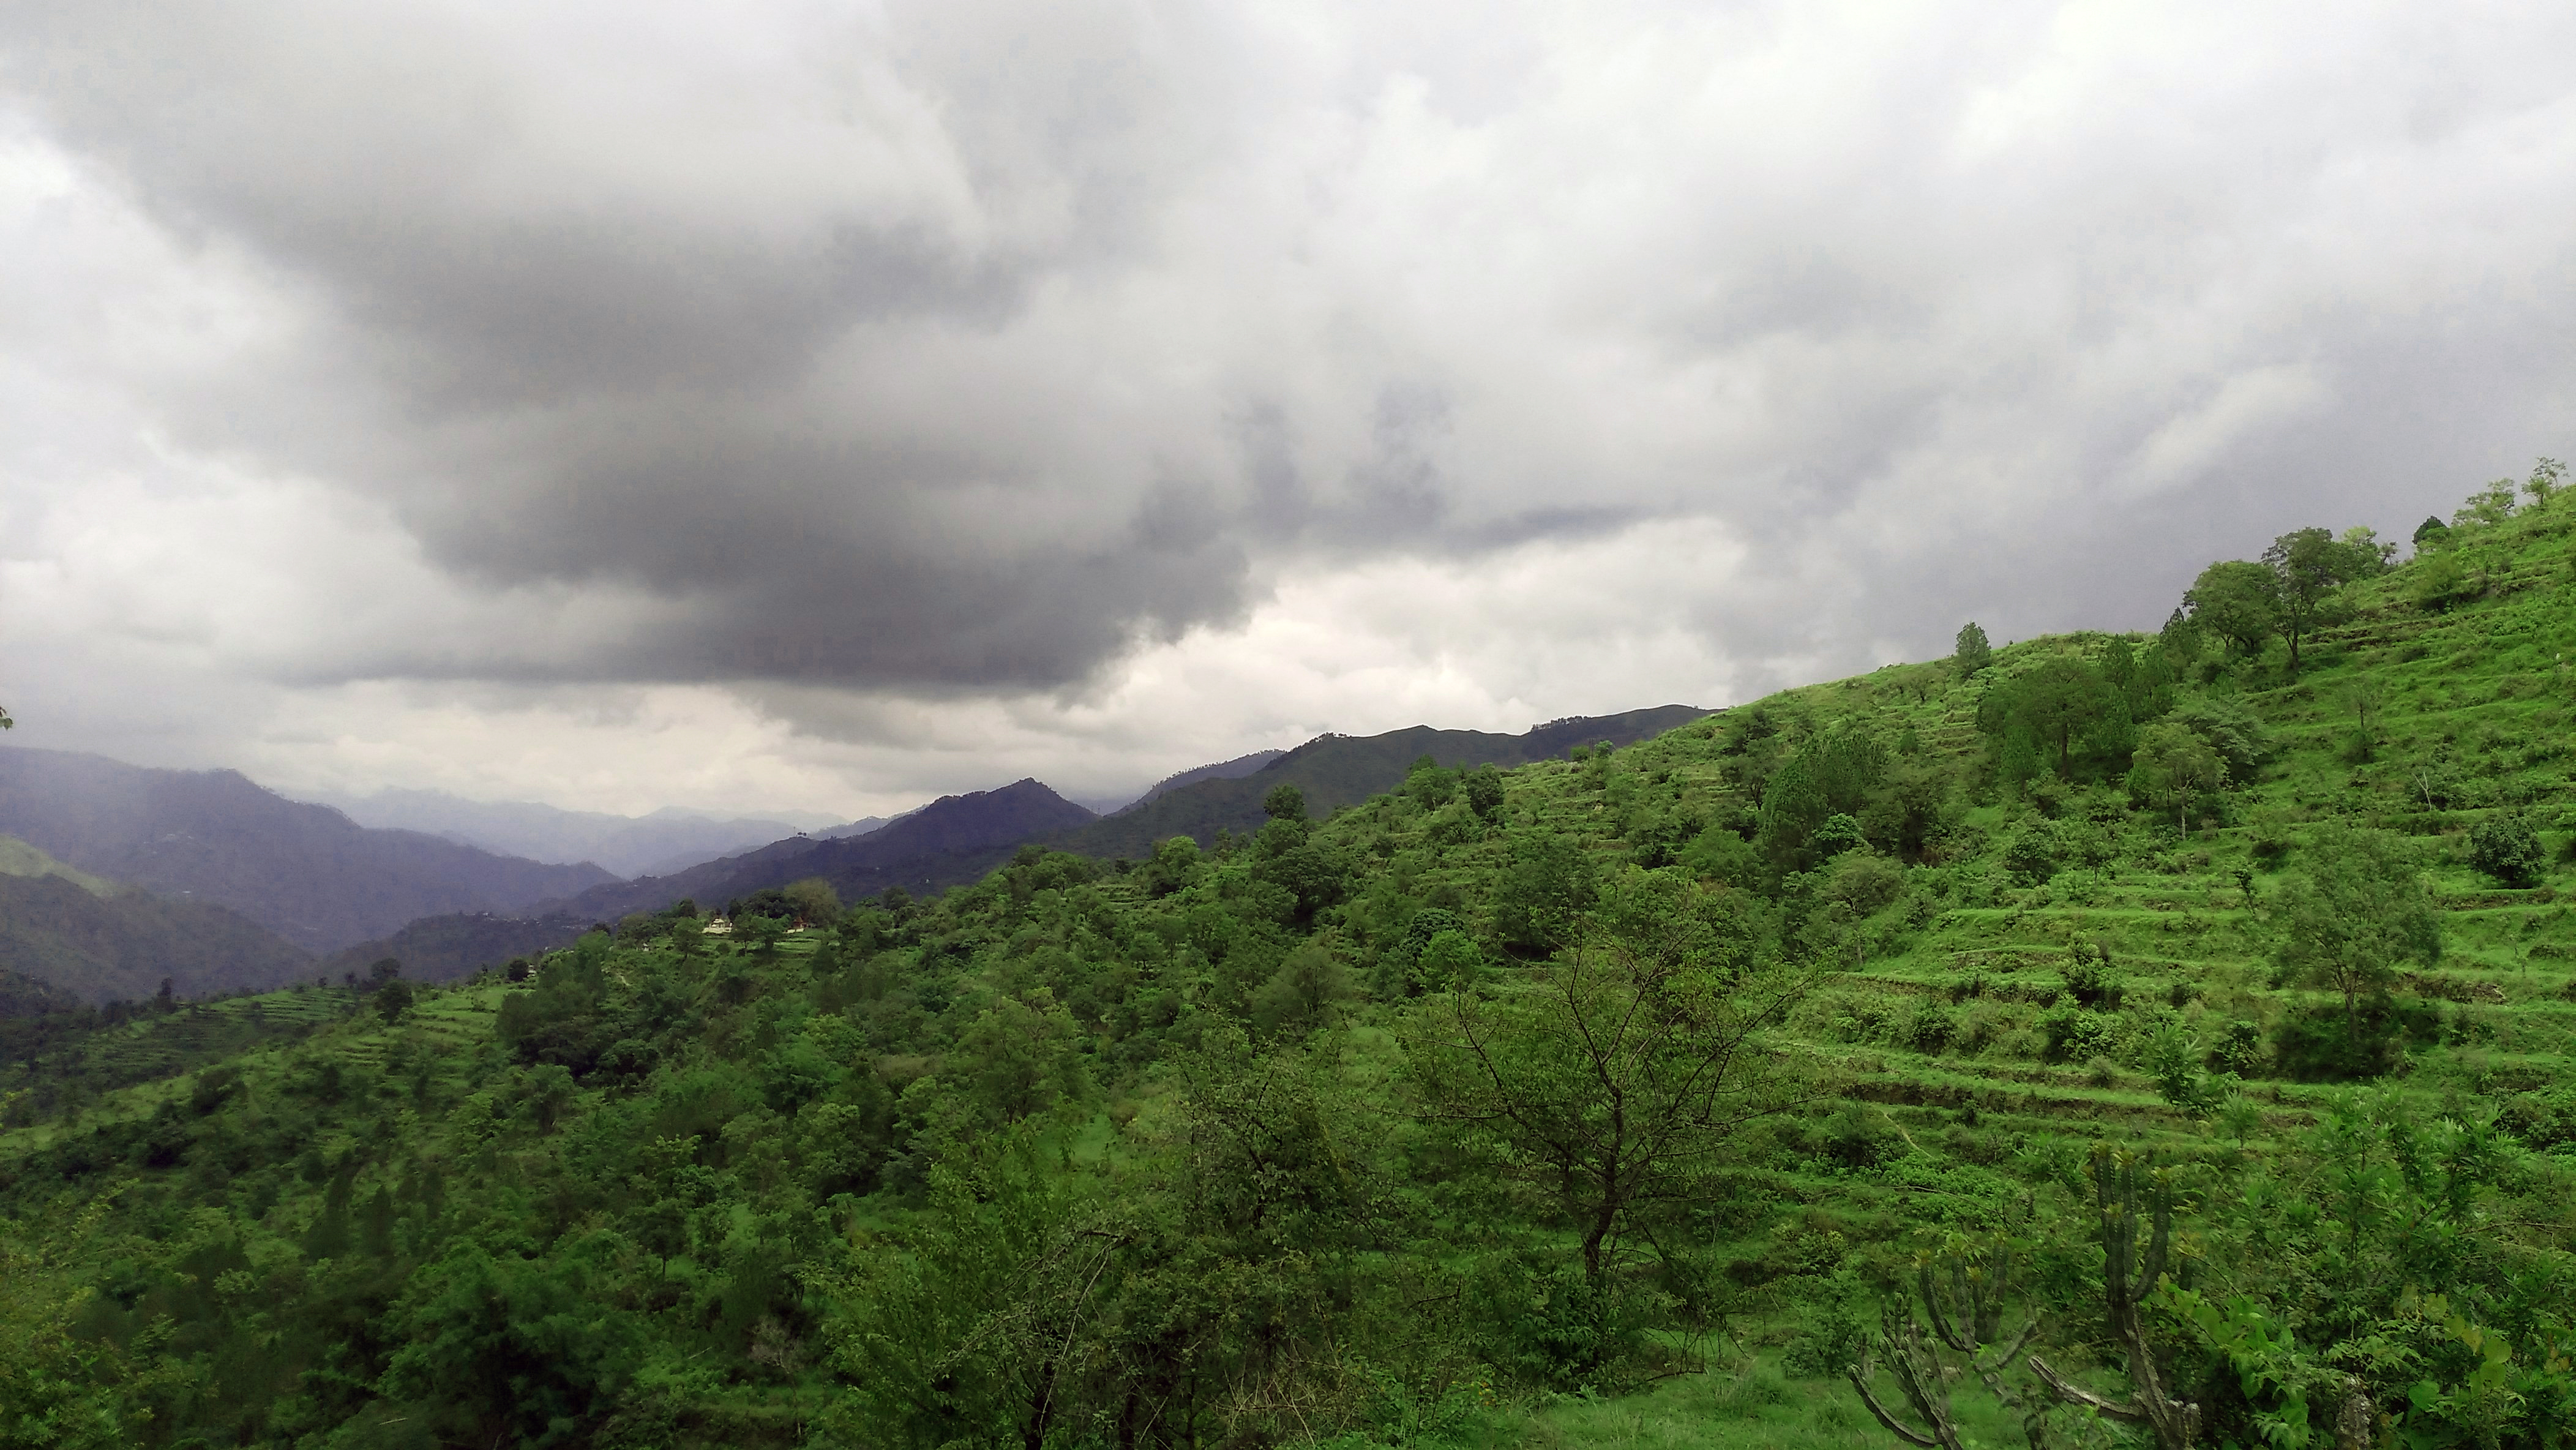
natural, nature, forest, landscape, fall, path, tree, relax, summer, sea, flower, green, outdoor, colorful, trees, scenery, calm, autumn, beach, meadow, water, spring, tranquil, highland, mountainous landforms, hill station, vegetation, hill, mountain, sky, cloud, wilderness, natural environment, atmospheric phenomenon, natural landscape, nature reserve, biome, jungle, valley, fell, rural area, grassland, grass, leaf, mountain range, ridge, terrain, rainforest, mount scenery, plant community, tropical and subtropical coniferous forests, plantation, plant, national park, road, meteorological phenomenon, pasture, plateau